David Stockman

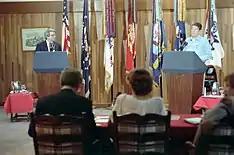
Ronald Reagan and David Stockman at Camp David during a debate preparation for upcoming debate on domestic policy, 1984

President Jimmy Carter's last fiscal year budget ended with a $79.0 billion budget deficit (and a national debt of $907.7 billion as of September 30, 1980), ending during the period of David Stockman's and Ronald Reagan's first year in office, on October 1, 1981. The gross federal national debt had just increased to $1.0 trillion during October 1981 ($998 billion on September 30, 1981, up from $907.7 billion during the last full fiscal year of the Carter administration).